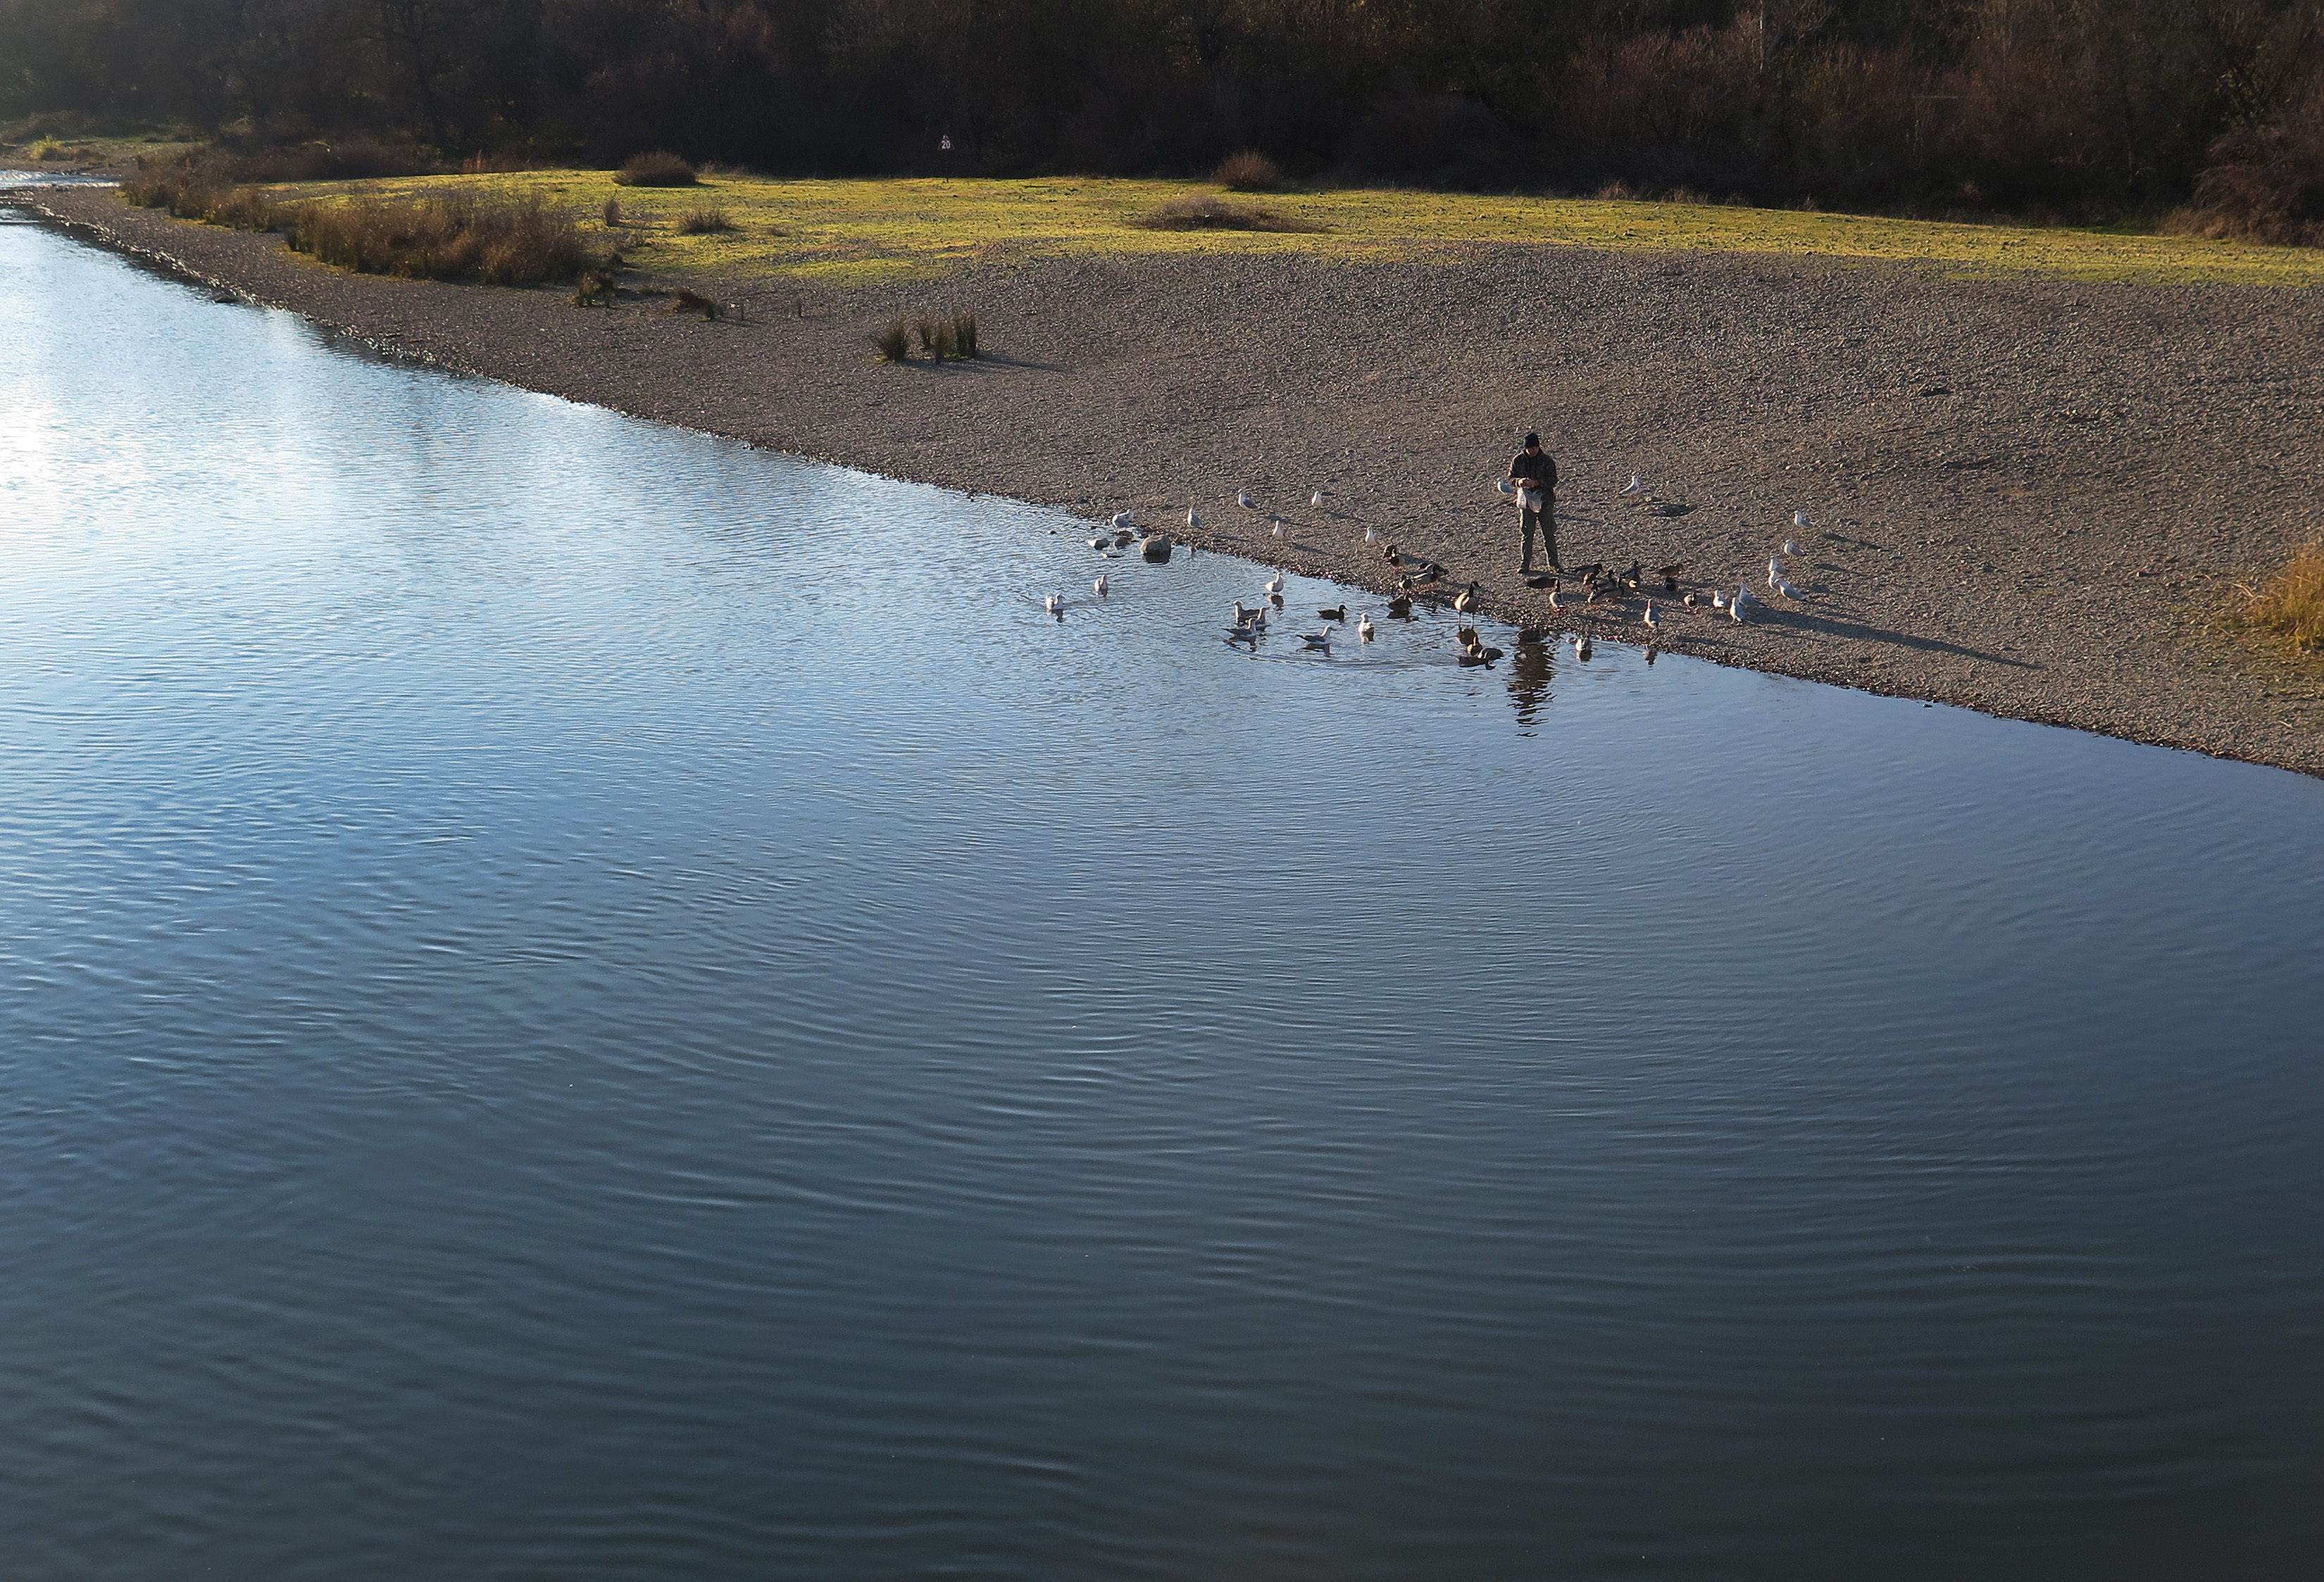
man, sea, water, nature, morning, shore, lake, river, pond, reflection, reservoir, california, waterway, body of water, birds, 2015, duck, loch, water bird, americanriver, 365, sacramento, 3652015imstillstanding